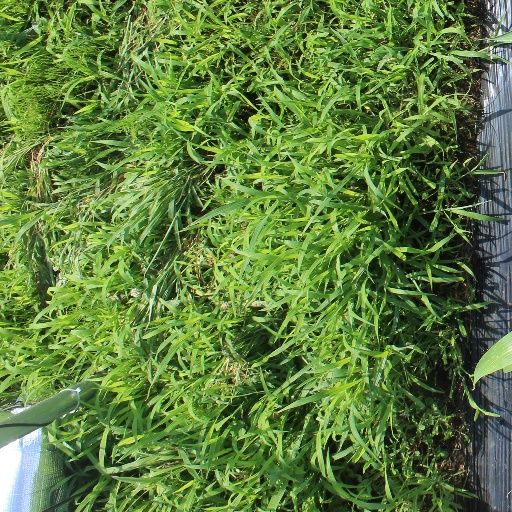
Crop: sorghum